Patmos

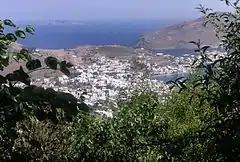
View of the port (Skala)

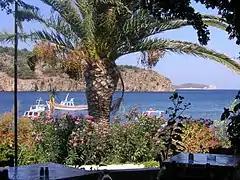
The beach of Meloi, within walking distance of Skala

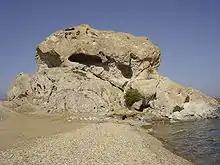
Kalikatsou Rock, Petra Beach

According to a legend in Greek mythology, the island's original name was "Letois", after the goddess and huntress of deer, Artemis, daughter of Leto. It was believed that Patmos came into existence thanks to her divine intervention.